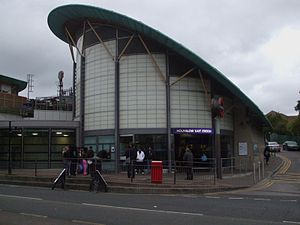
Piccadilly line / Stationer / Heathrow-gren
Piccadilly line er en London Underground-bane, farvet mørkeblå på netværkskortet. Den er den fjerde travleste bane i Underground-netværket set på årligt passagertal med 210.000.000. Den er primært en dybtliggende bane, der løber fra Nord- til Vestlondon via Zone 1, med et antal overjordiske strækninger, primært i de vestlige dele. Af de 53 stationer, som betjenes, er 25 underjordiske. Den er systemets næstlængste bane, kun overgået af Central line. Den betjener mange af Londons største turistattraktioner, inkl. Harrods, Hyde Park, Buckingham Palace, Piccadilly Circus, Leicester Square og Covent Garden, så vel som Englands største lufthavn, Heathrow.